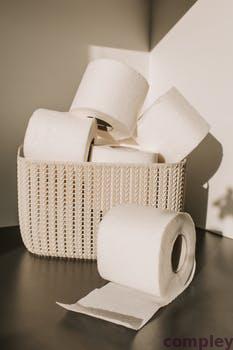
Label: Watermark